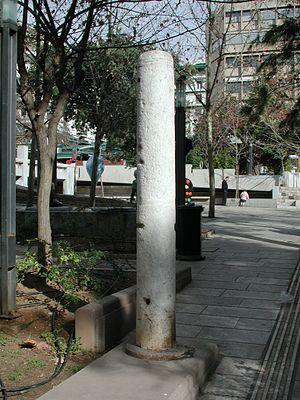
Kolonáki est un quartier du centre d’Athènes à l'architecture néoclassique, situé sur le versant sud-ouest du Lycabette.